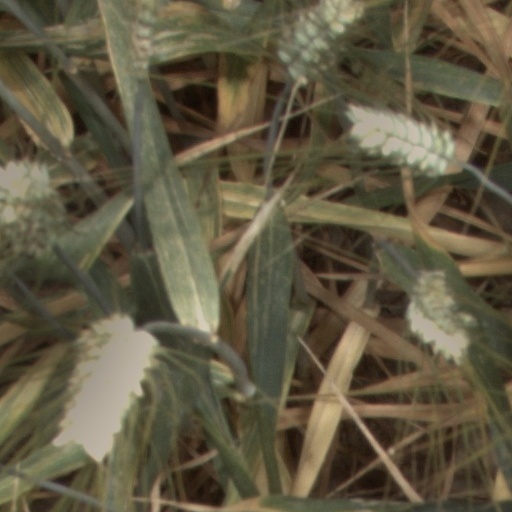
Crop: wheat